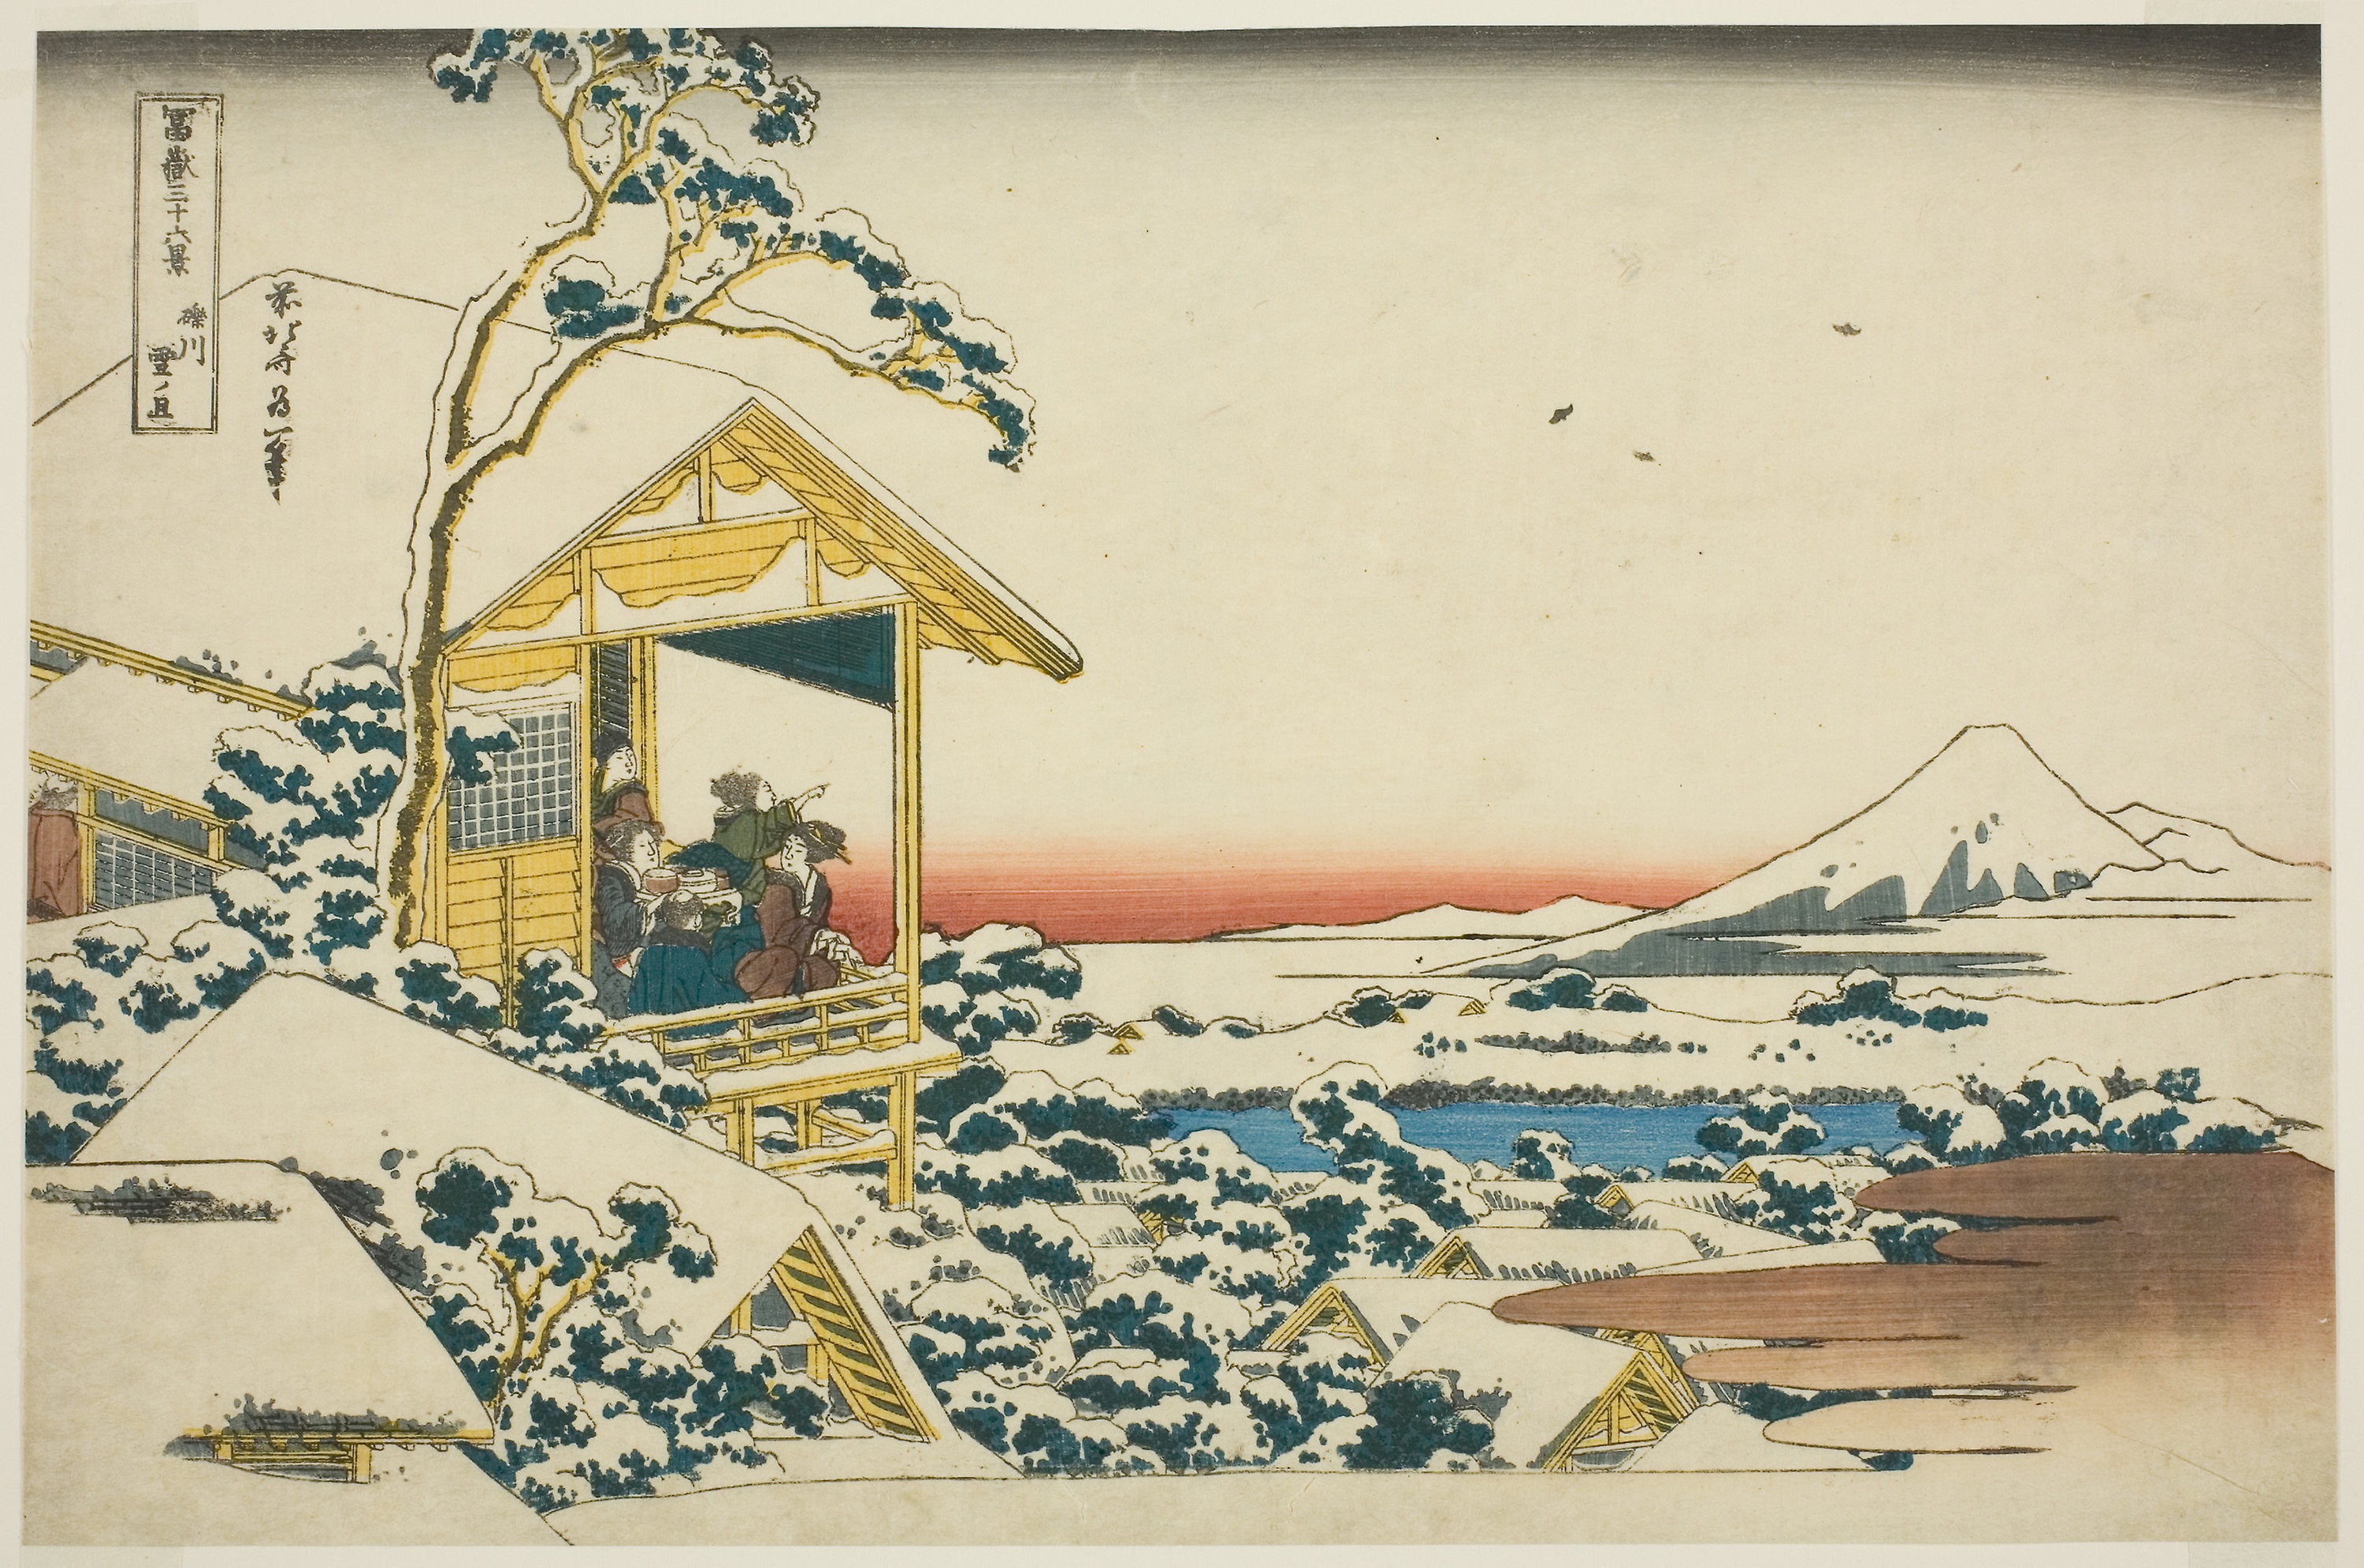
art, painting, picture frame, paint, illustration, artwork, watercolor paint